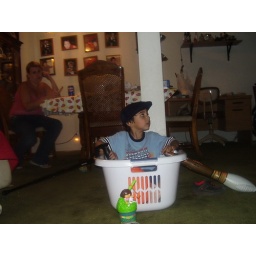
With hat on and in basket